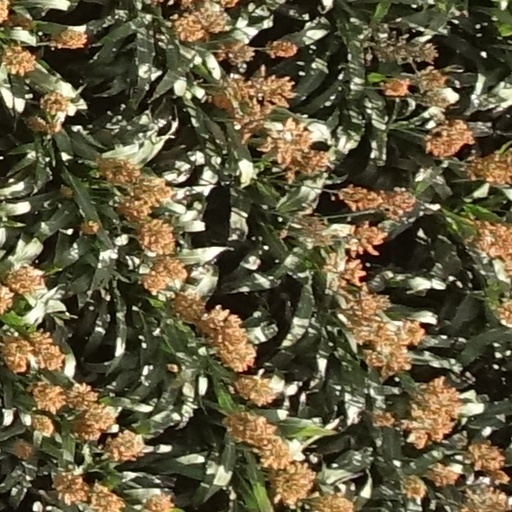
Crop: sorghum